5th Georgia Cavalry Regiment

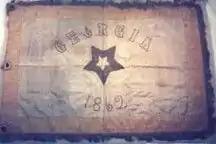
Flag of the 5th Georgia Cavalry

The 5th Georgia Cavalry Regiment was a cavalry regiment in the Confederate States Army during the American Civil War. Composed of enlistees from the state of Georgia, it served entirely in the Western Theater.